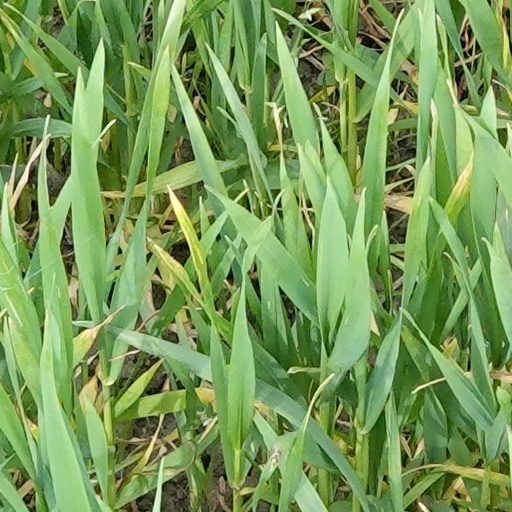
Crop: wheat